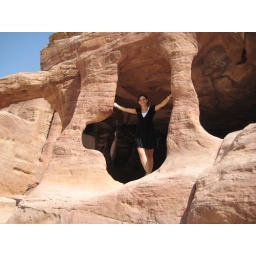
The windows of my house in Petra